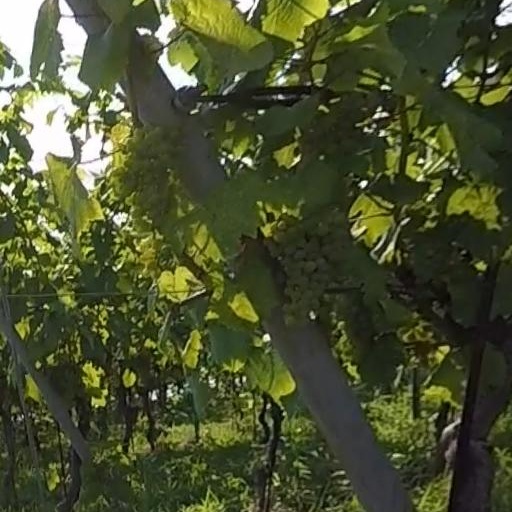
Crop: grape